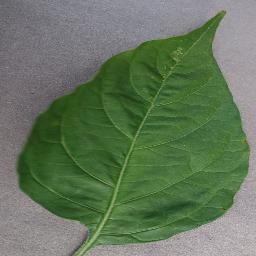
Label: Pepper,_bell___healthy